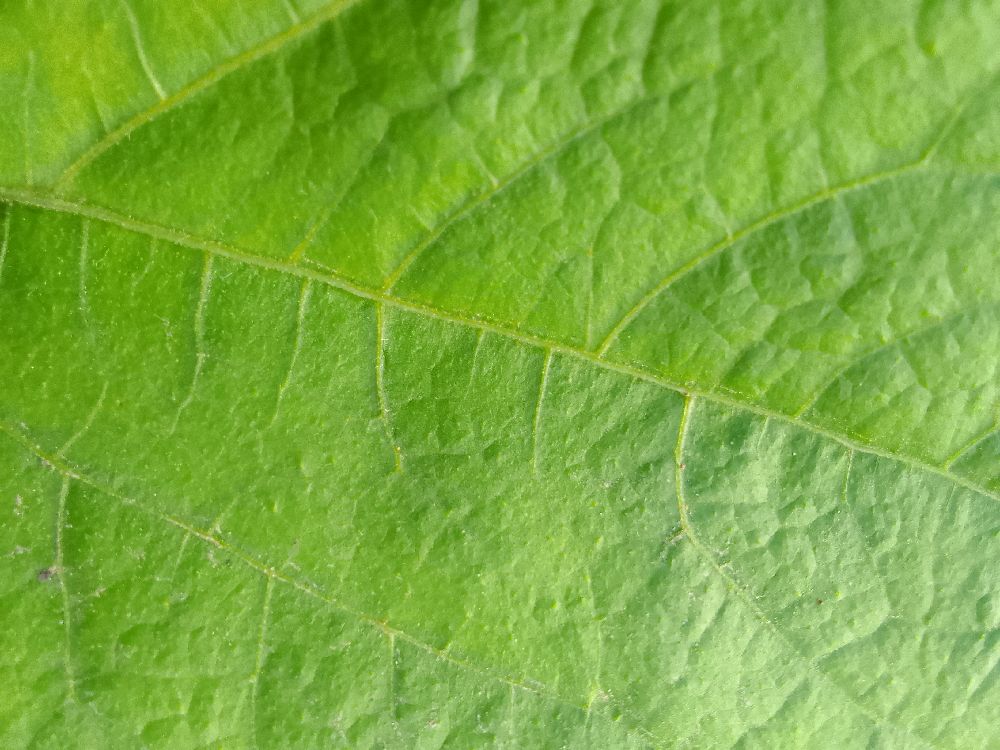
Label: healthy